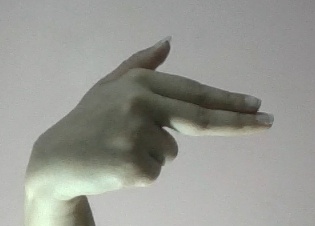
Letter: ghain